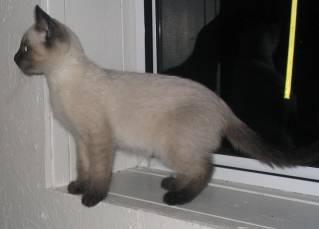
cat